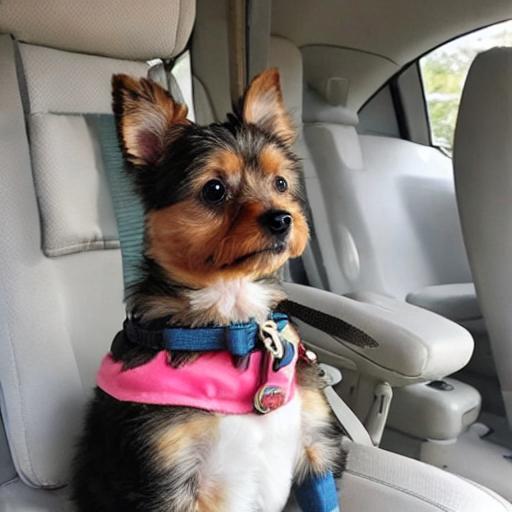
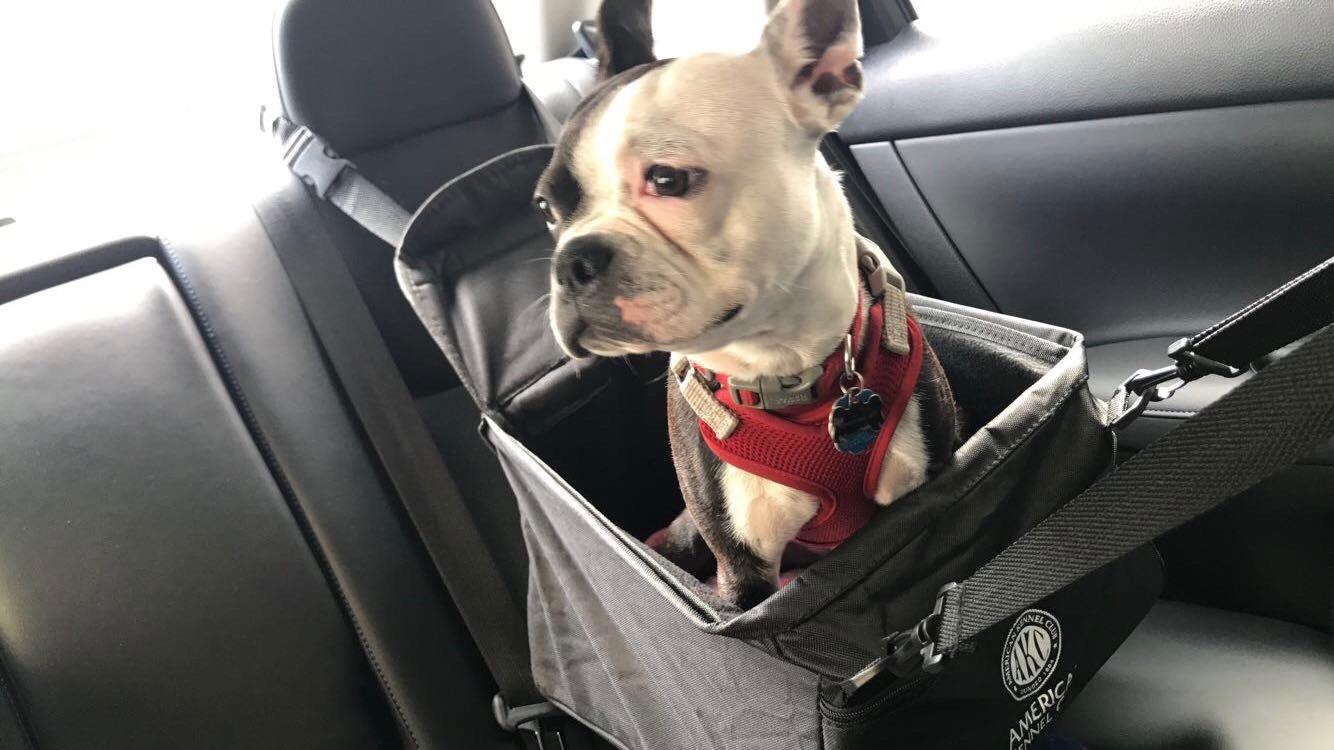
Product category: items_kennel
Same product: no